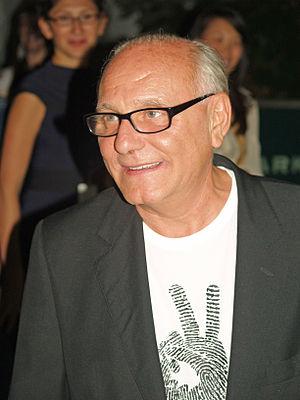
Max Azria, né le 1ᵉʳ janvier 1949 à Sfax et mort le 6 mai 2019 à Houston, est un styliste franco-tunisien.